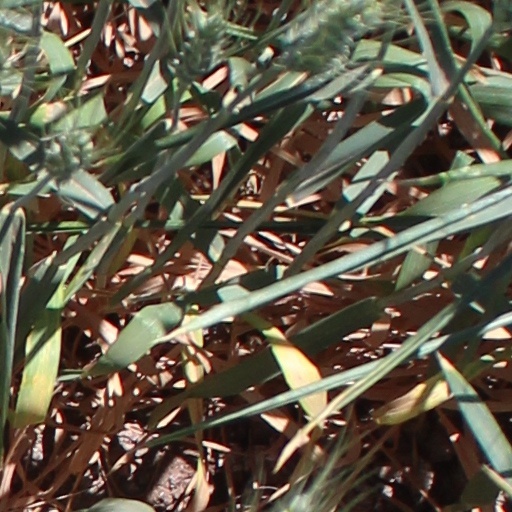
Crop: wheat